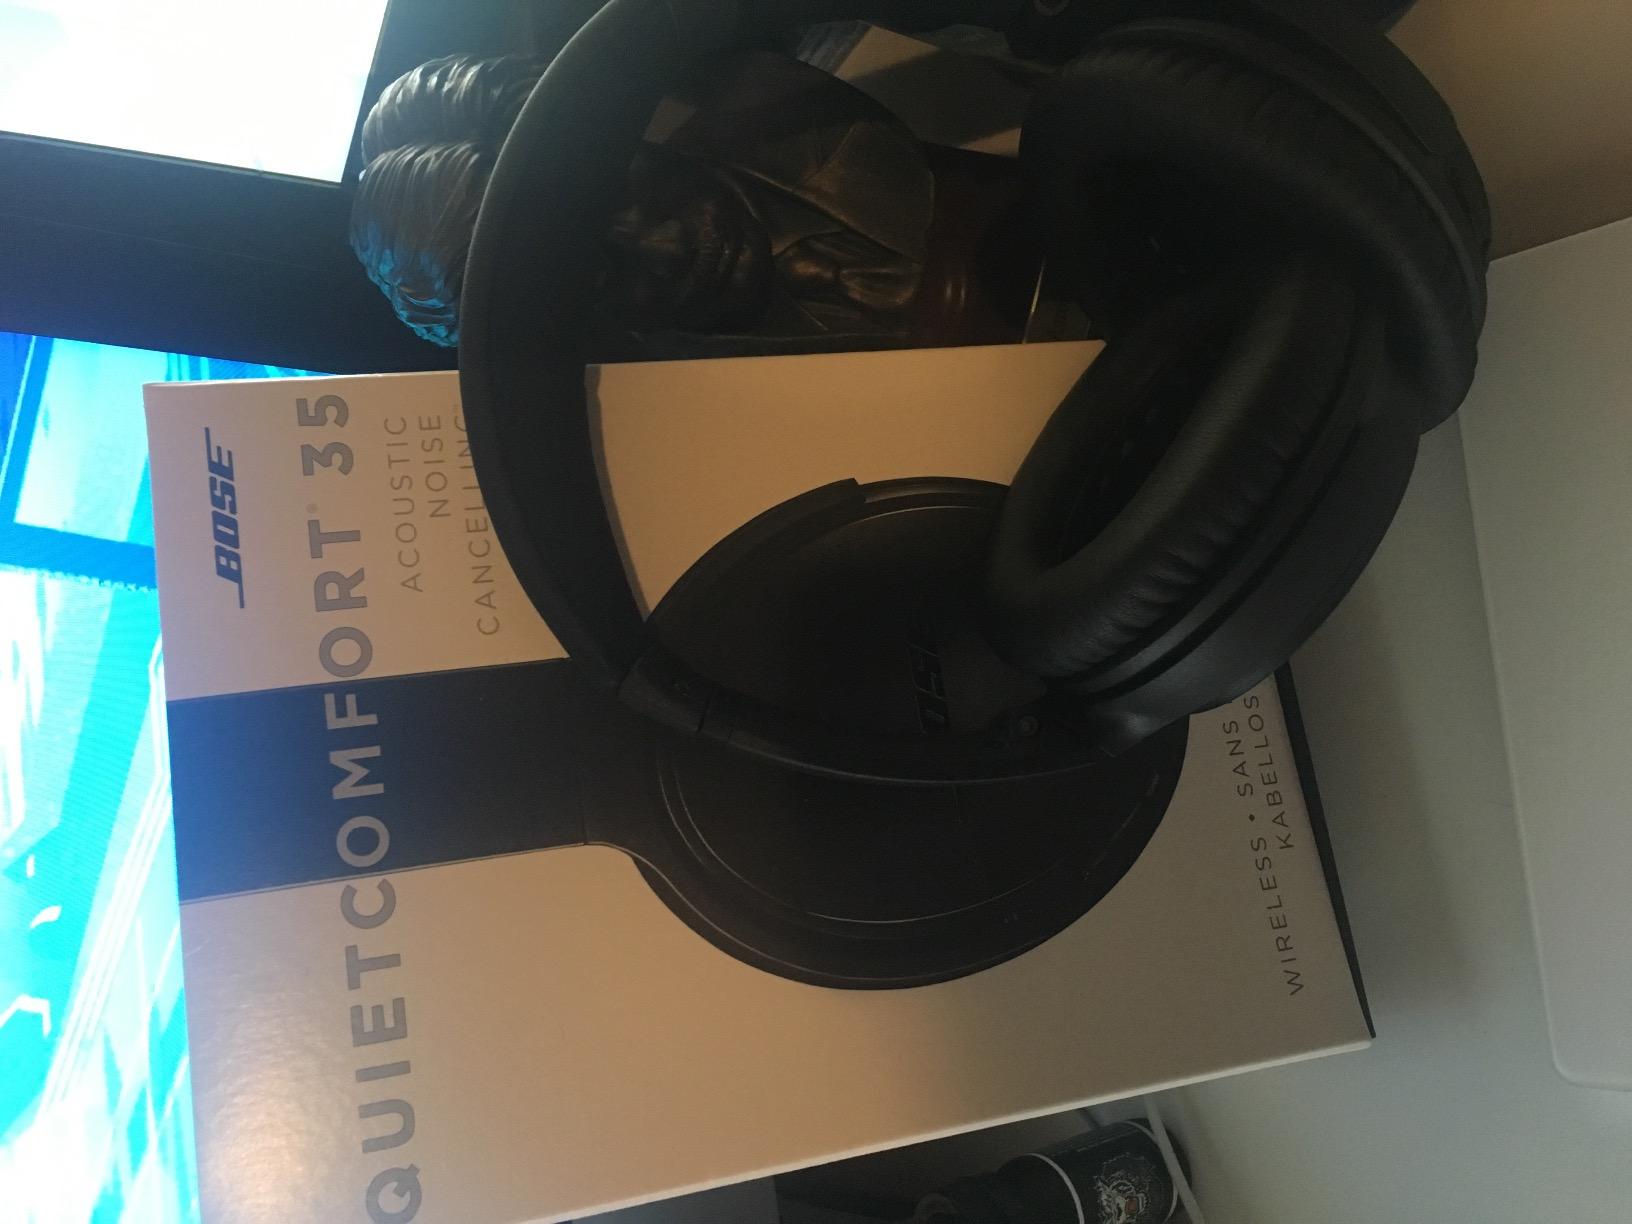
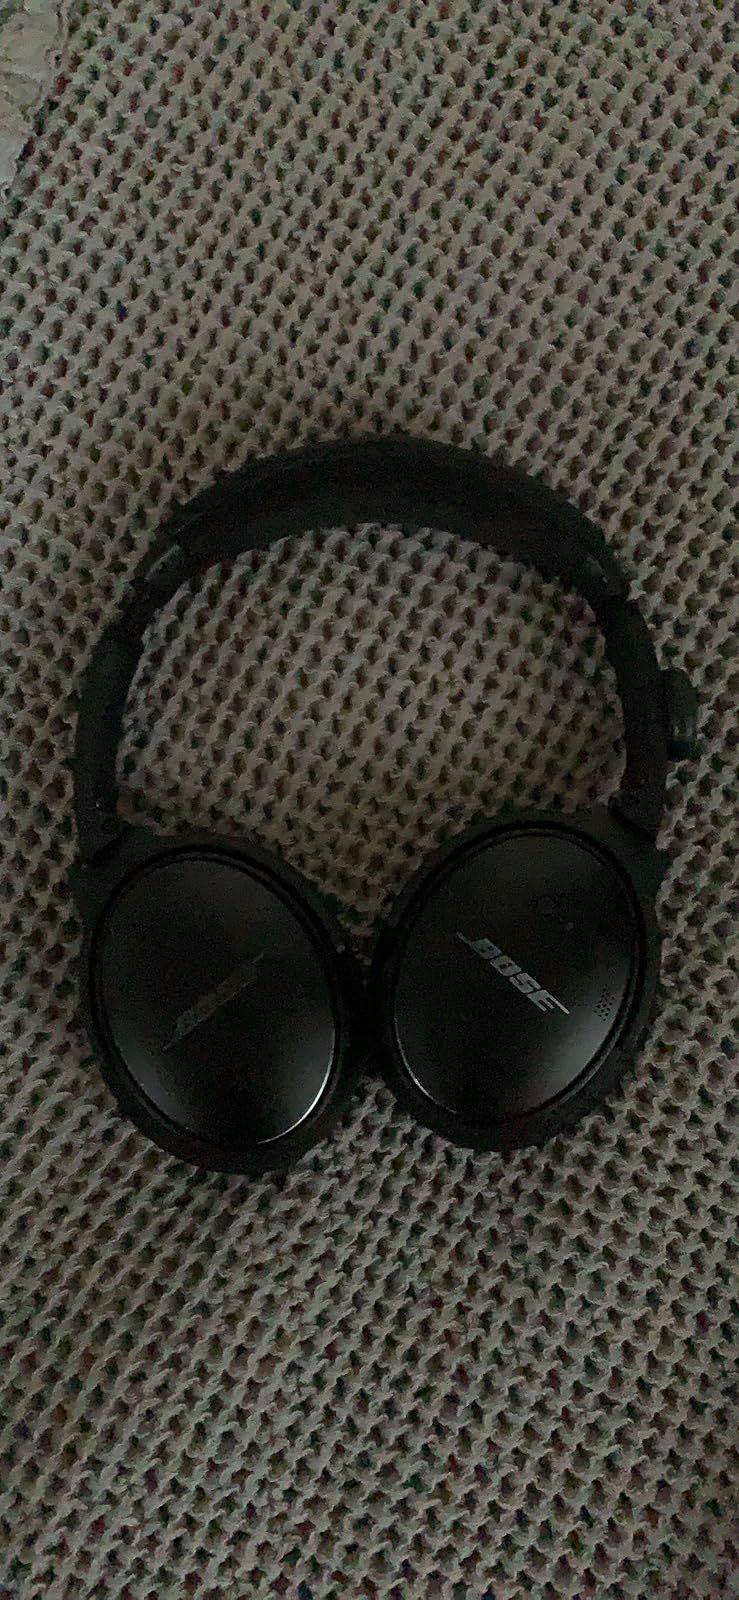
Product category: headphones
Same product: yes